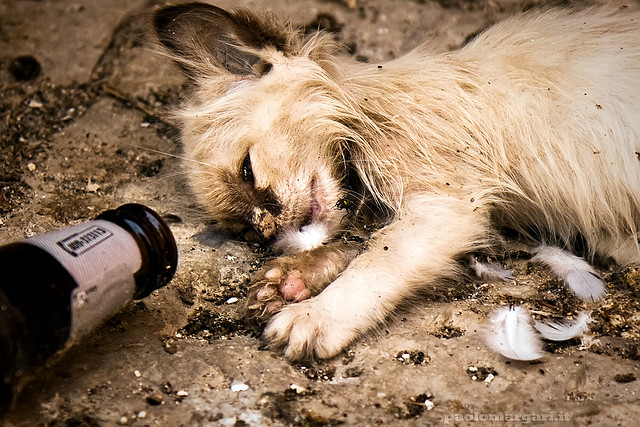
user: Given an image and a question. Answer the question in a short answer. Question: What is the penalty for abusing one of these in the united states? Short Answer:
assistant: jail